Pike nose

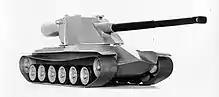
Swedish EMIL heavy tank mockup, clearly depicting the pike nose profile.

A pike nose (from ) is a configuration of vehicle armour in which an armoured vehicle's frontal armour consists of three angular plates put together to form a cone-like shape, similar to the nose of a pike, from which the name stems. Often welded, it can also be cast. The design allows for very effective frontal angling of the armour plates, increasing protection from the front.